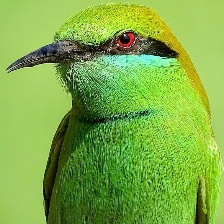
Species: ASIAN GREEN BEE EATER
Scientific name: MEROPS ORIENTALIS
ImageNet parent category: bee_eater